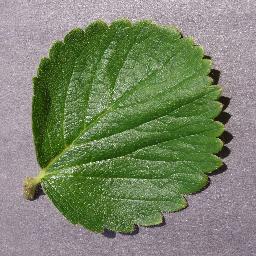
Label: Strawberry___healthy